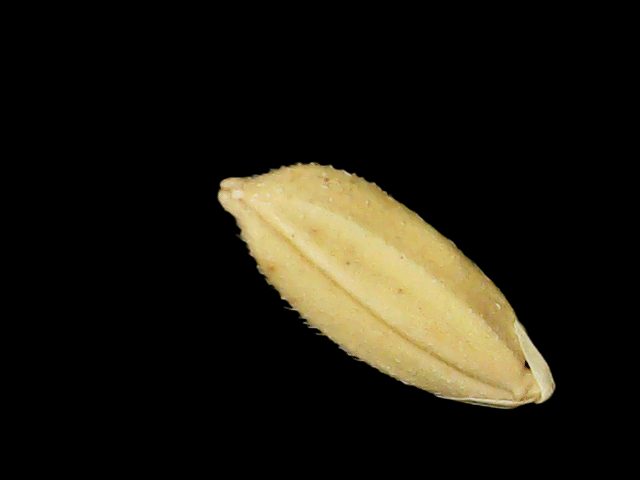
Rice variety: Binadhan10